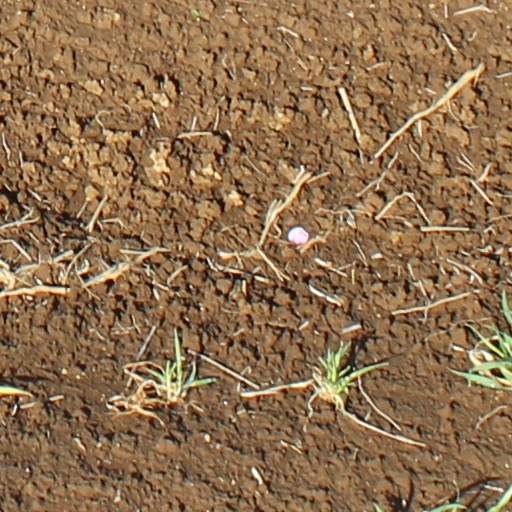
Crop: wheat